Daniel Morgan House

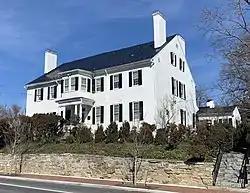
Daniel Morgan House, February 2022

Daniel Morgan House, also known as the George Flowerdew Norton House, Boyd House, and Sherrard House, is a historic home located at Winchester, Virginia. It is a -story, seven-bay, 17 room, Late Georgian style brick dwelling. It has a side-gable roof and paired double interior chimneys. The oldest section was built about 1786 for George Flowerdew Norton, and the western stuccoed brick wing was built for Daniel Morgan (1736–1802) about 1800. A brick kitchen, built about 1820 is attached to the north side of the dwelling and two-story addition, constructed about 1885, is attached to the northwest corner of the house. A one-room addition was added to the eastern side about 1890, and a second-story room was built above the back porch about 1915. Also on the property is a contributing coursed stone retaining wall (c. 1900).